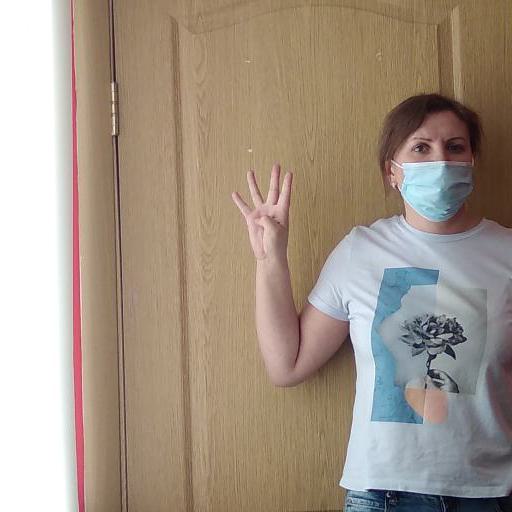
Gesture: four